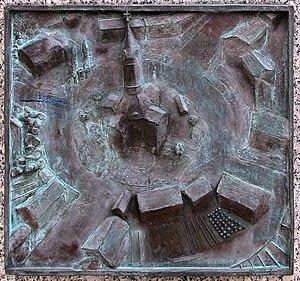
Golzow [ˈgɔltsoː] est une commune de l'arrondissement de Märkisch-Oderland, dans le Land de Brandebourg, en Allemagne. Sa population s'élevait à 856 habitants en 2013.